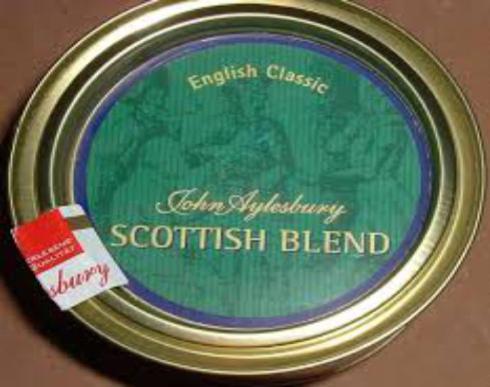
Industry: Food